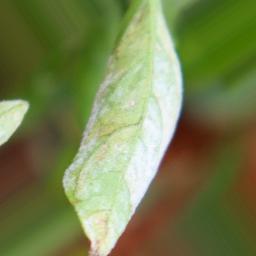
Label: powdery mildew